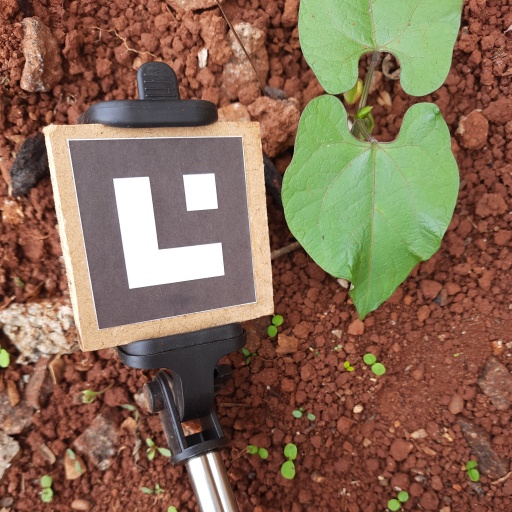
Observations: wavy surface, no eating holes, under cloudy sky